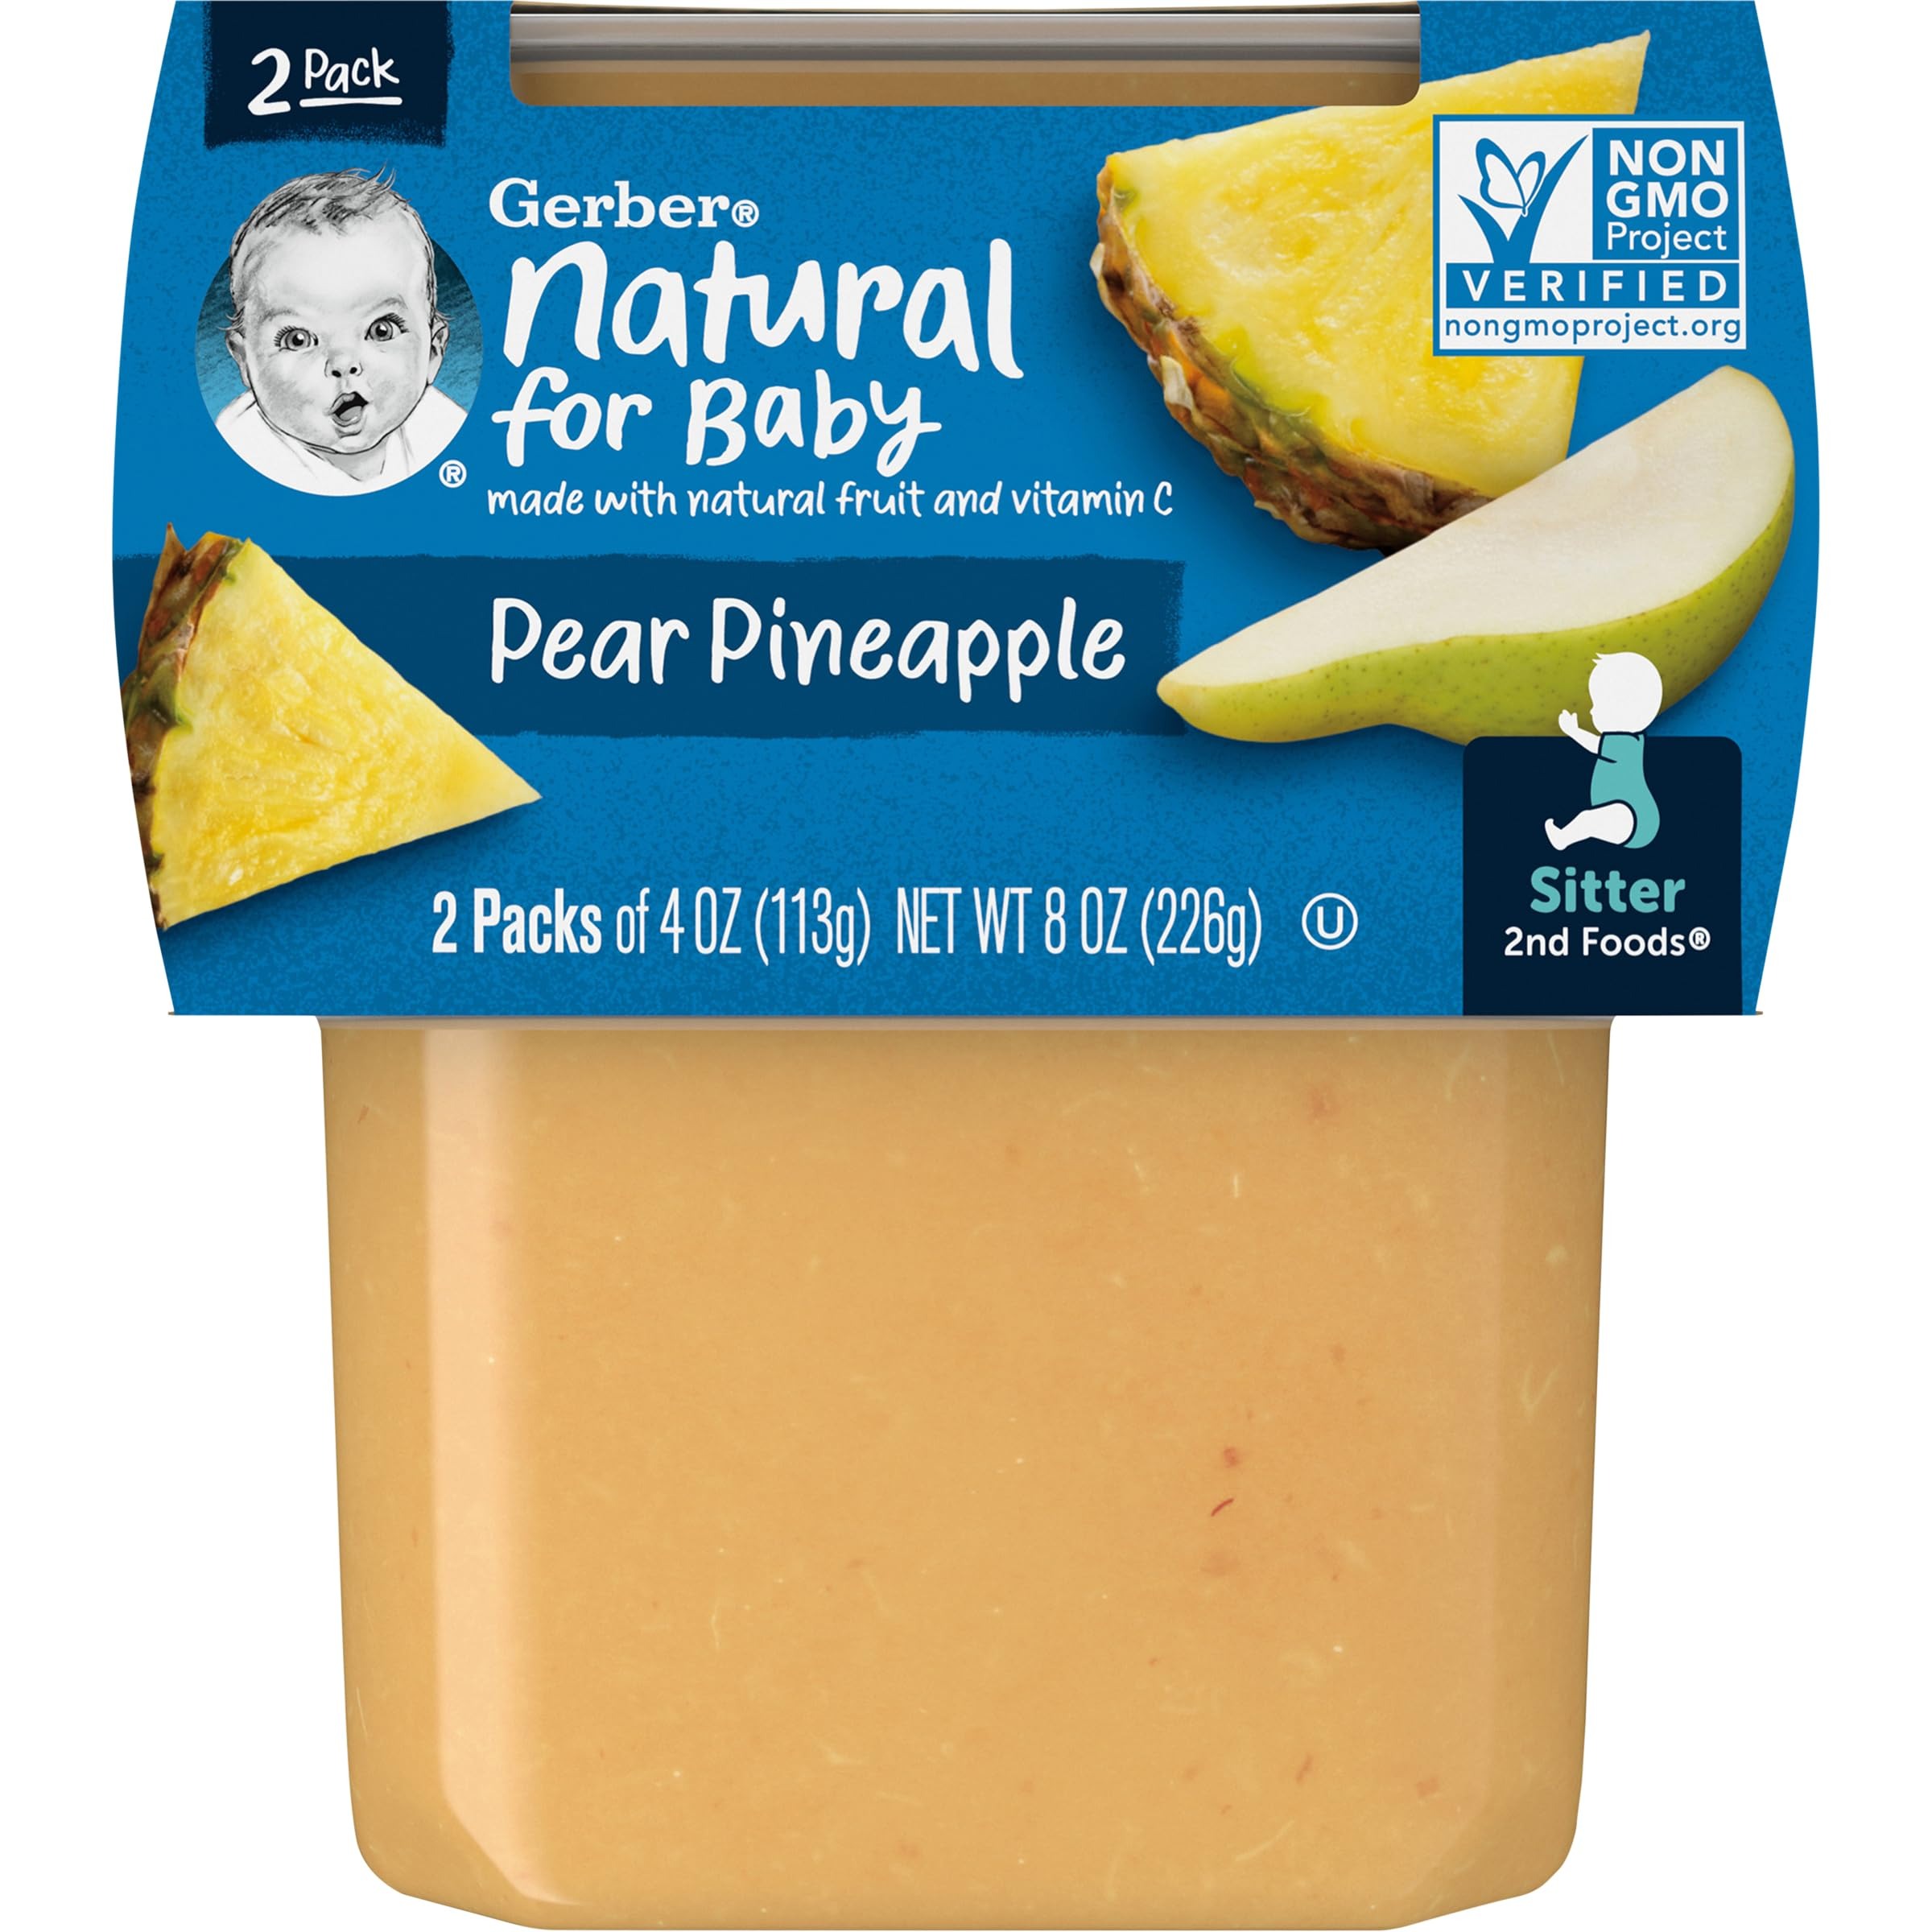
Item Name: Gerber 2nd Foods Pear Pineapple, 4 oz Tubs, 2 Count (Pack of 8)
Bullet Point 1: Sixteen 4 oz tubs of Gerber 2nd Foods Pear Pineapple Baby Food
Bullet Point 2: Gerber pear fruit puree uses natural fruit that meet high quality standards for a delicious, convenient baby food
Bullet Point 3: Gerber fruit puree food is made with 3/5 pear and 2-1/2 teaspoons pineapple in each tub
Bullet Point 4: Non-GMO Gerber food contains no artificial flavors or colors and no added salt, sweetener or starch
Bullet Point 5: Gerber stage 2 baby food recipes help expose babies to a variety of tastes and ingredients to help them accept new flavors
Value: 64.0
Unit: ounce

Price: 1.935